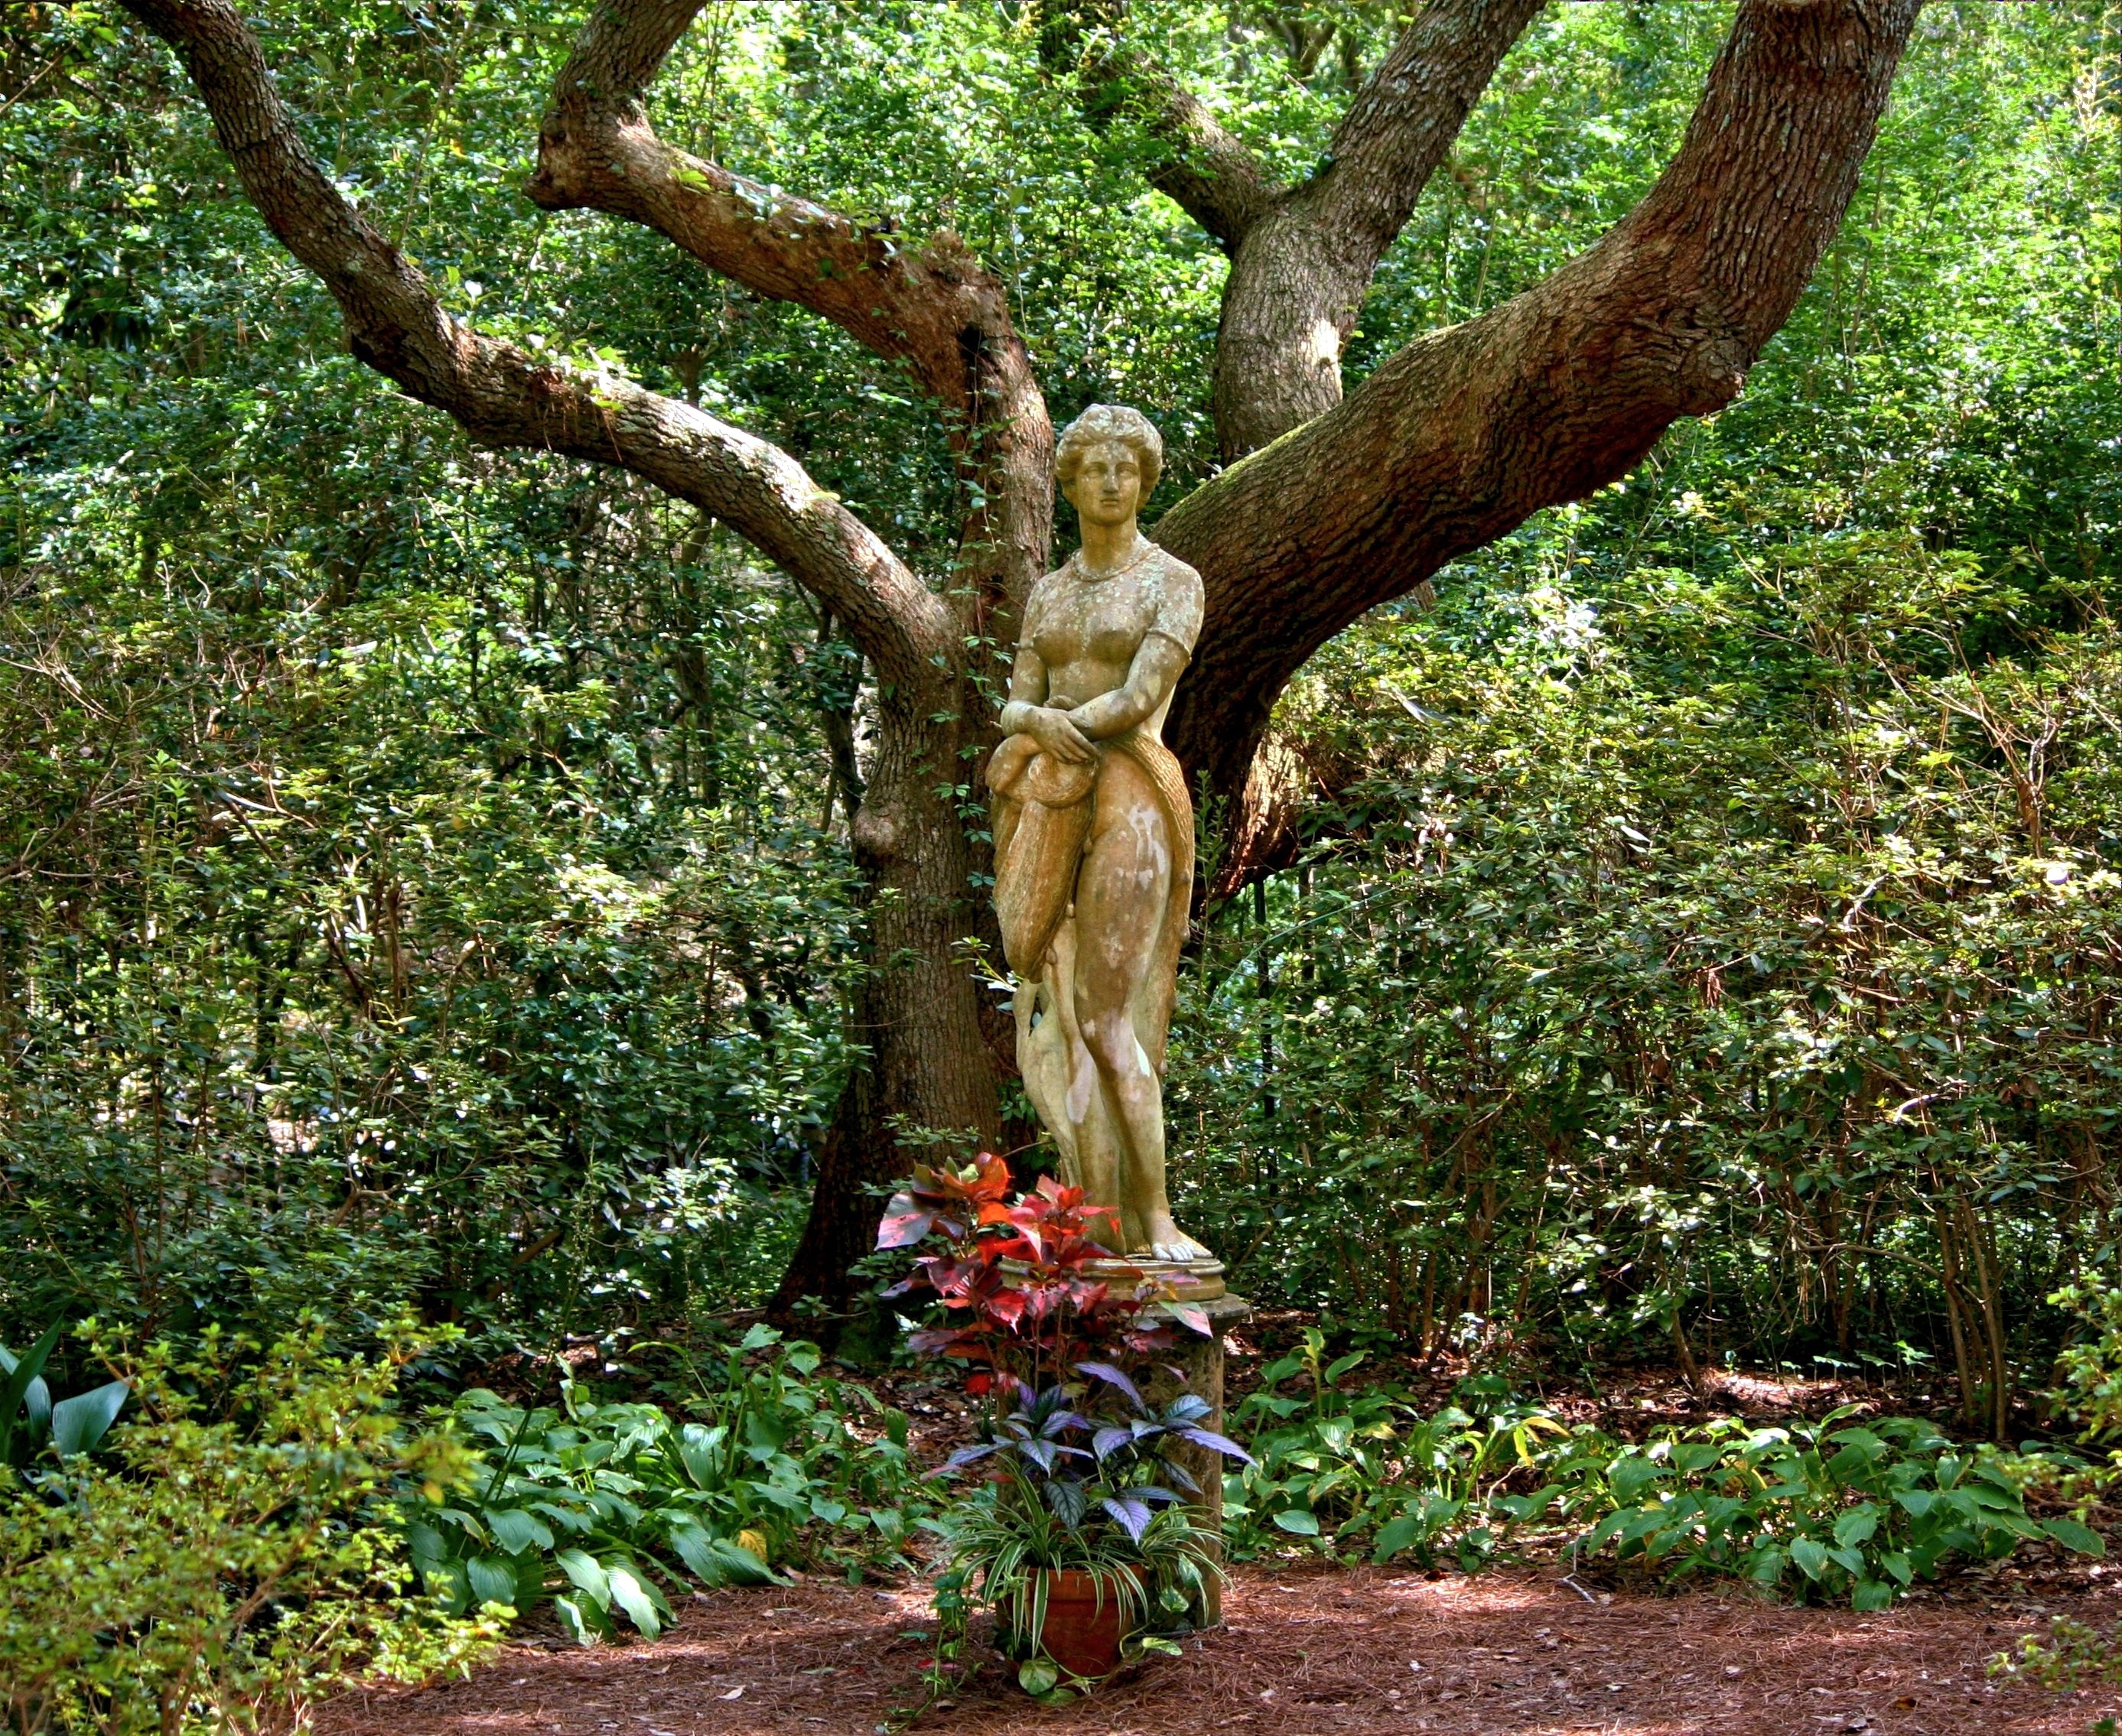
tree, branch, plant, woman, flower, trunk, monument, statue, jungle, botany, garden, flora, botanical, sculpture, woodland, goddess, mythical, garden sculpture, woody plant, live oak